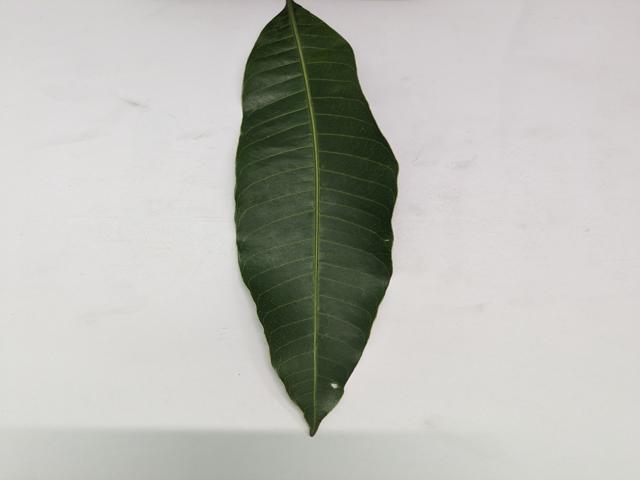
Mango leaf variety: Chaunsa